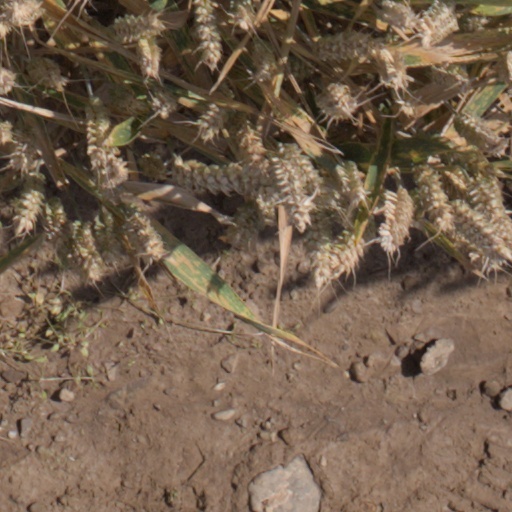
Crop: wheat